Transatlantyk Festival

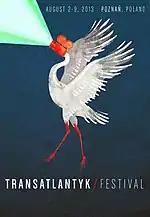
Transatlantyk poster 2013

Transatlantyk begins with the Great Women Reading - the music&literally event with the music composed by Jan A.P. Kaczmarek and accompanied by HollyŁódź Film Orchestra, Vivid Singers Choir and conducted by Monika Wolińska. During the event, the best Polish actress was reading on the scene the most famous texts written by Simone de Beauvoir, Doris Lessing or Patti Smith.